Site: brandenburg
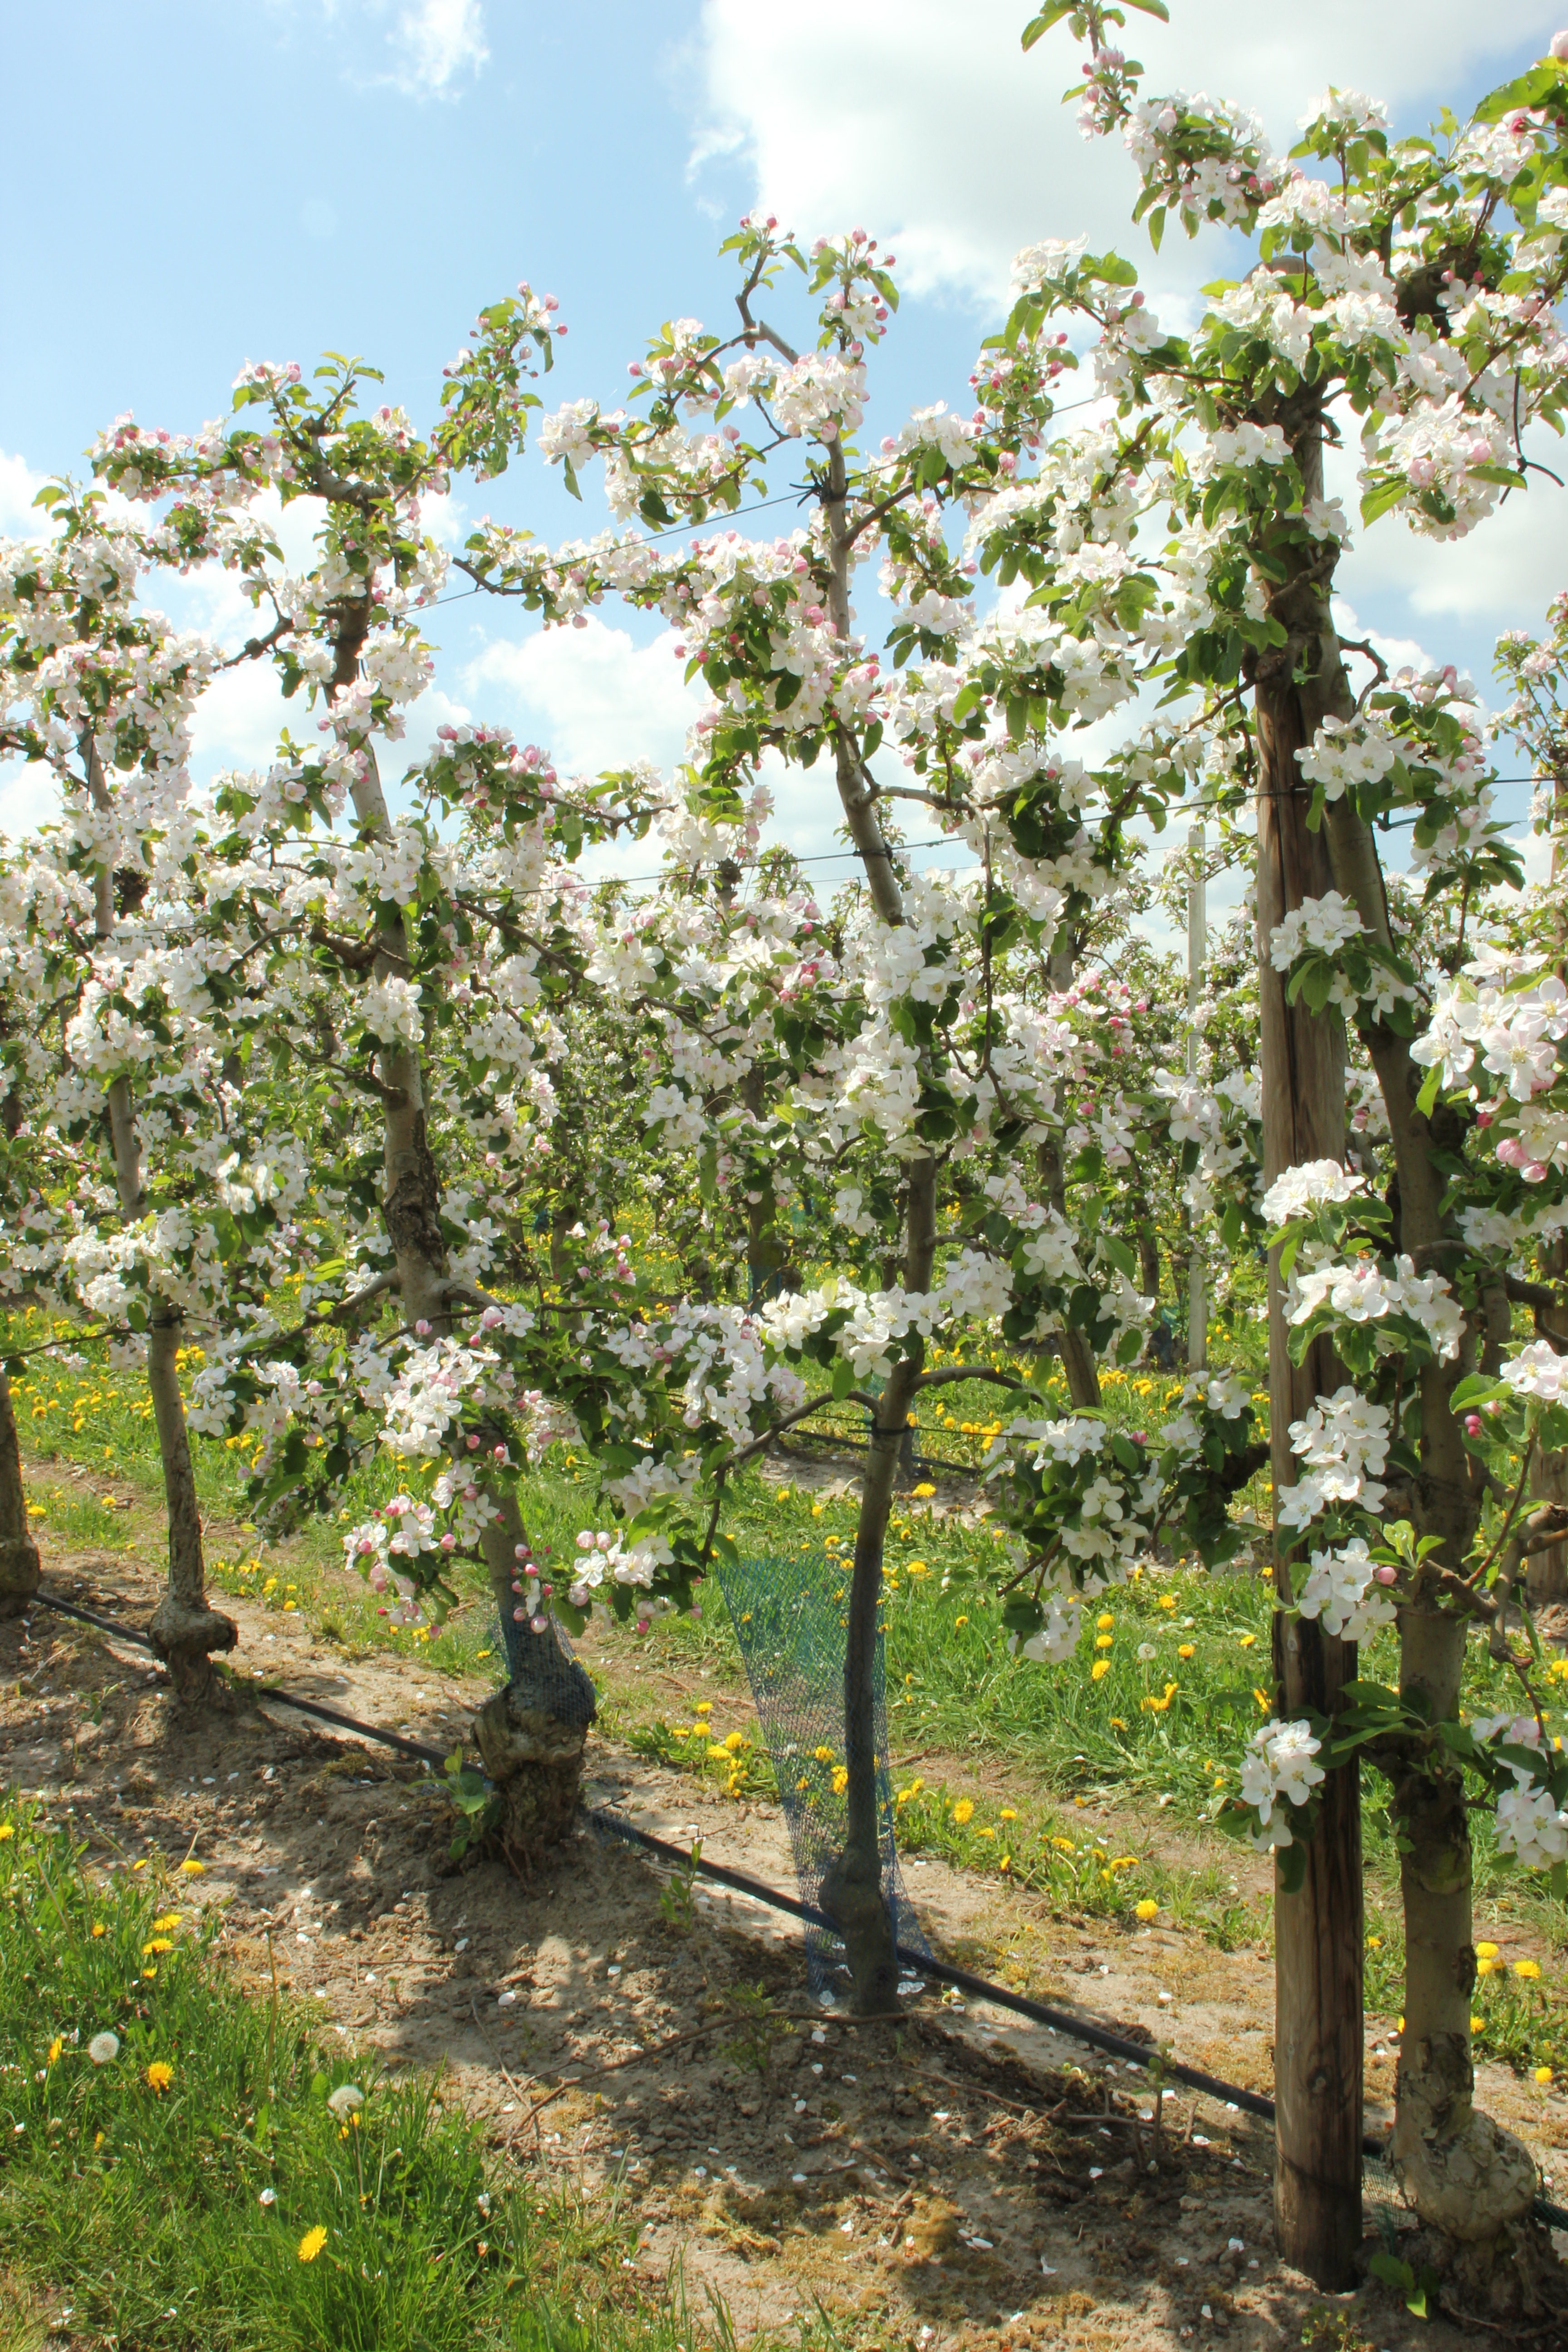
Growth stage (BBCH 65): Flowering